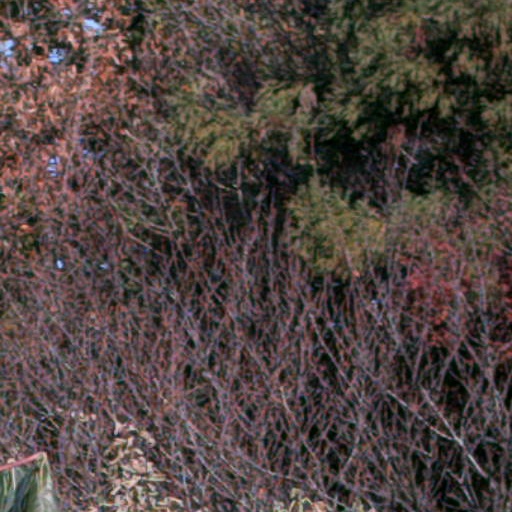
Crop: cassava